Radio Nepal

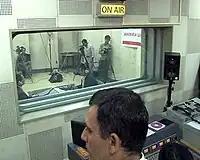
Inside a Radio Nepal studio during a live talk show

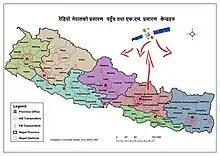
Coverage map of Radio Nepal

Radio Nepal has been producing and presenting songs and music of different genres in different languages spoken in Nepal since its establishment for the national integrity and upliftment of Nepali art and culture. In order to present the wanted songs by the listeners, Radio Nepal also organizes modern song competitions from 1965. From Narayan Gopal, Bhaktaraj Acharya, Deep Shrestha to Ram Krishna Dhakal, Anju Panta, Danney Noraula, Shiva Pariyar have been grown from Radio Nepal. Likewise, Kiran Kharel, Ratnashamser Thapa, and Kaliparsad Rijal from the old generation to the lyricists Ramesh Dahal, Mahesh Acharya, Rajkumar Bagar, Ramesh Chhitiz, Ramesh Paudel started and have been grown from Radio Nepal.